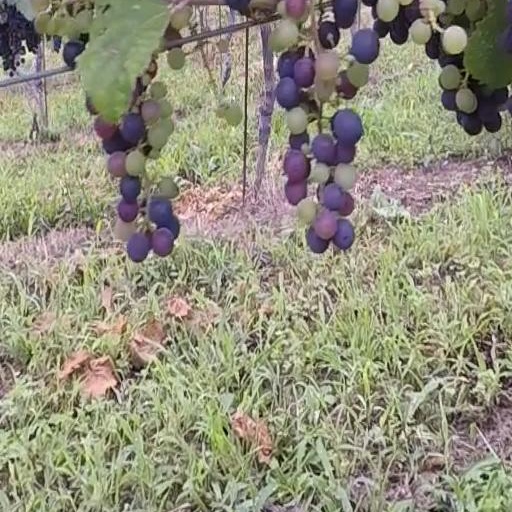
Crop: grape